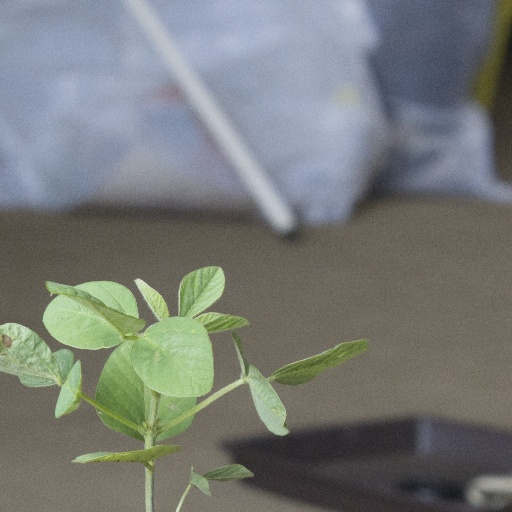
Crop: soybean